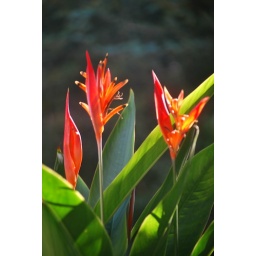
Faux bird of paradise.....growing in pot on back deck at 203A 6th St.